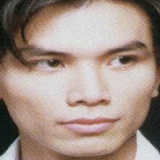
ca sĩ Mạnh Quỳnh